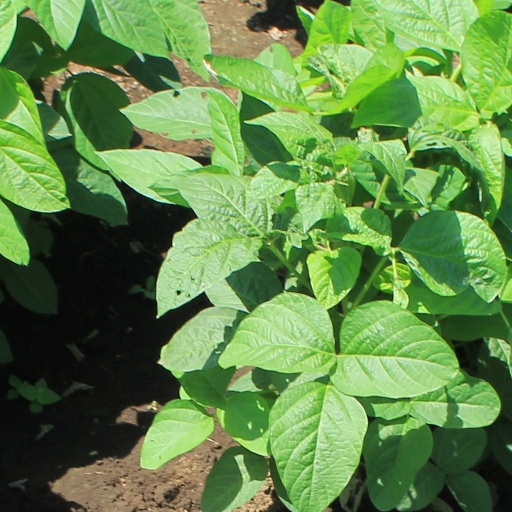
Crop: soybean